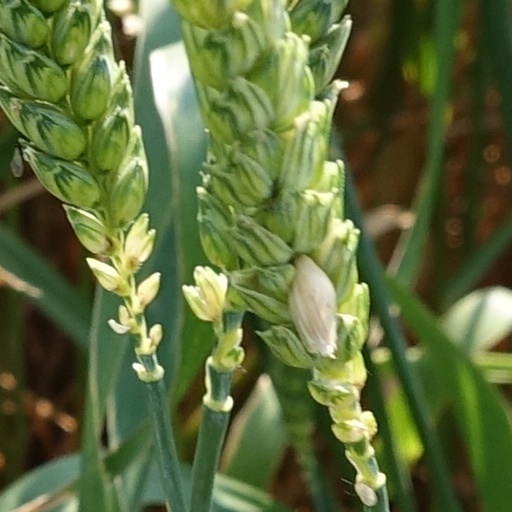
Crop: wheat